Schoharie Crossing State Historic Site

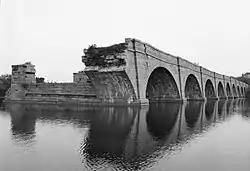
Nine remaining arches of the Schoharie Creek Aqueduct with the towpath on the right and the remains of the canal crossing on the left

Schoharie Crossing State Historic Site, also known as Erie Canal National Historic Landmark, is a historic district that includes the ruins of the Erie Canal aqueduct over Schoharie Creek, and a long part of the Erie Canal, in the towns of Glen and Florida within Montgomery County, New York. It was the first part of the old canal to be designated a National Historic Landmark, prior to the designation of the entire New York State Barge Canal as an NHL in 2017.